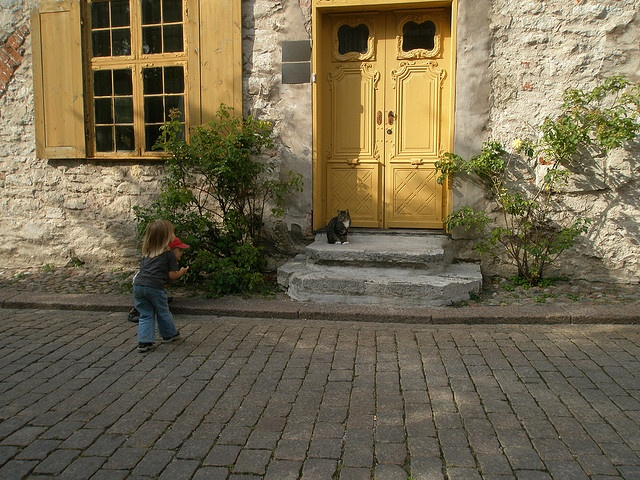
Two little kids teasing a cat sitting in front of a doorway.
A child playing outside with a cat in front of a house.
Two small children watch a cat that looks toward them.
A girl going up to a small cat by yellow doors
Children try to coax a cat off a doorstep of a stone building.